Péter Uj

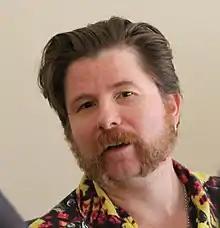
Uj in 2013

Péter Uj is a Hungarian journalist who is the founder of 444.hu, and the co-founder and former editor-in-chief of Index.hu.